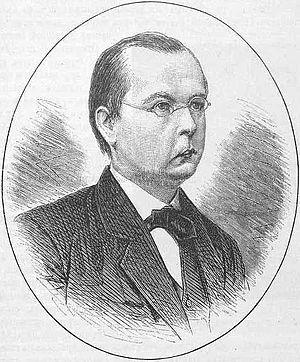
Johann Karl Friedrich Zöllner, né le 8 novembre 1834 à Berlin et mort le 25 avril 1882 à Leipzig, est un astrophysicien allemand qui a fait des études sur les illusions d'optique.